Fixation index

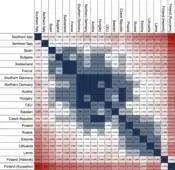
Fst values between European populations

The fixation index (F) is a measure of population differentiation due to genetic structure. It is frequently estimated from genetic polymorphism data, such as single-nucleotide polymorphisms (SNP) or microsatellites. Developed as a special case of Wright's F-statistics, it is one of the most commonly used statistics in population genetics. Its values range from 0 to 1, with 0 being no differentiation and 1 being complete differentiation.